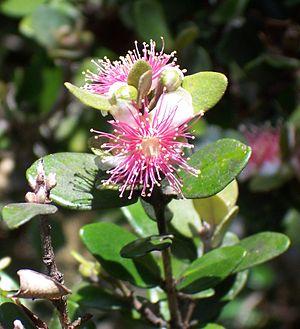
Fleur de bois de nèfles à petites feuilles (Eugenia buxifolia)Réunion island
Cette liste répertorie par nom scientifique les espèces végétales arbustives ou arborescentes indigènes de La Réunion, c’est-à-dire celles qui étaient présentes naturellement dans les forêts, savanes et maquis de l'île avant la colonisation humaine.
Le bois de nèfles à petites feuilles, ou bois de nèfles à feuilles de buis, est un arbuste endémique de l'île de La Réunion de la famille des Myrtacées pouvant atteindre au maximum une hauteur de 5 mètres.
Le genre Eugenia, représentant de la famille des Myrtaceae, est formé d'arbustes ou de petits arbres des régions tropicales. Très proche du genre Syzygium, il comprend de nombreuses espèces dont certaines à fruits comestibles.